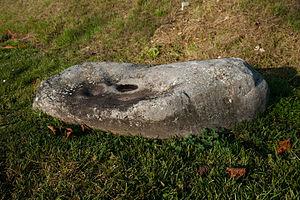
Croy - pierre à cupule
Cet article recense les pierres à cupules de Suisse.